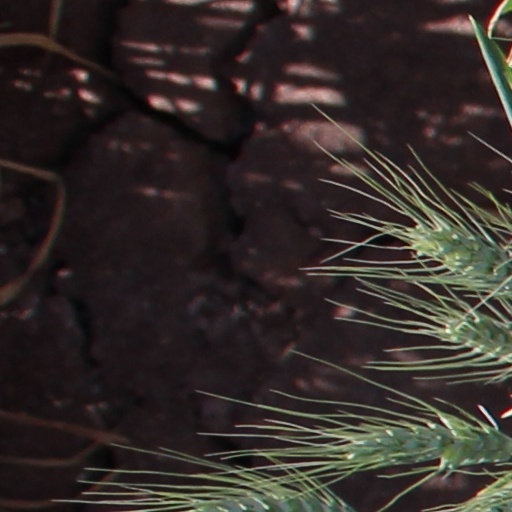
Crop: wheat